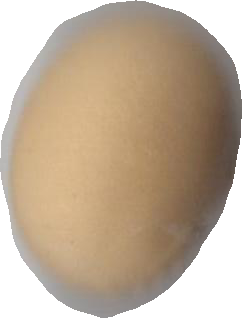
Variety: Grobogan